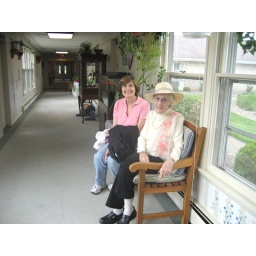
A visit sitting in the hall where they keep the birds and tropical fish